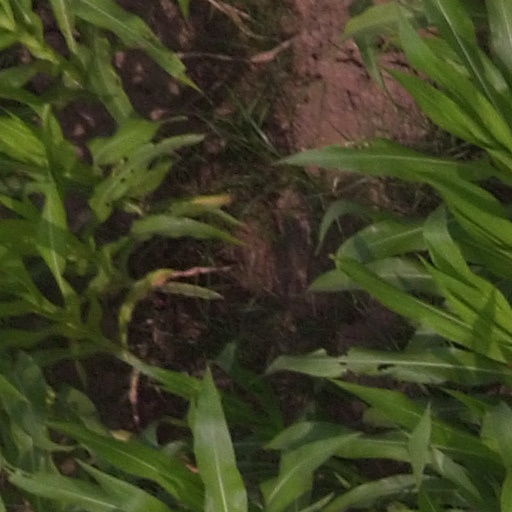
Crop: maize; corn